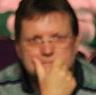
Age: 25